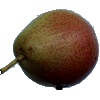
Label: pear_forelle